Georg Olms Verlag

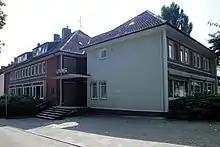
Georg Olms Verlag in Hildesheim.

Georg Olms Verlag is a Hildesheim-based book publisher with publications in the field of "Geisteswissenschaft" (i.e. the humanities): first publications, ebooks, reprints and microfiche in the fields of archaeology, Arab studies, history, history of medicine and natural sciences, hippology, Jewish studies, cultural studies, literary criticism, art history, musicology, modern philology, Oriental studies, philosophy, theology and religious studies.